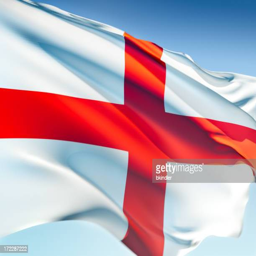
a flag blowing in the wind